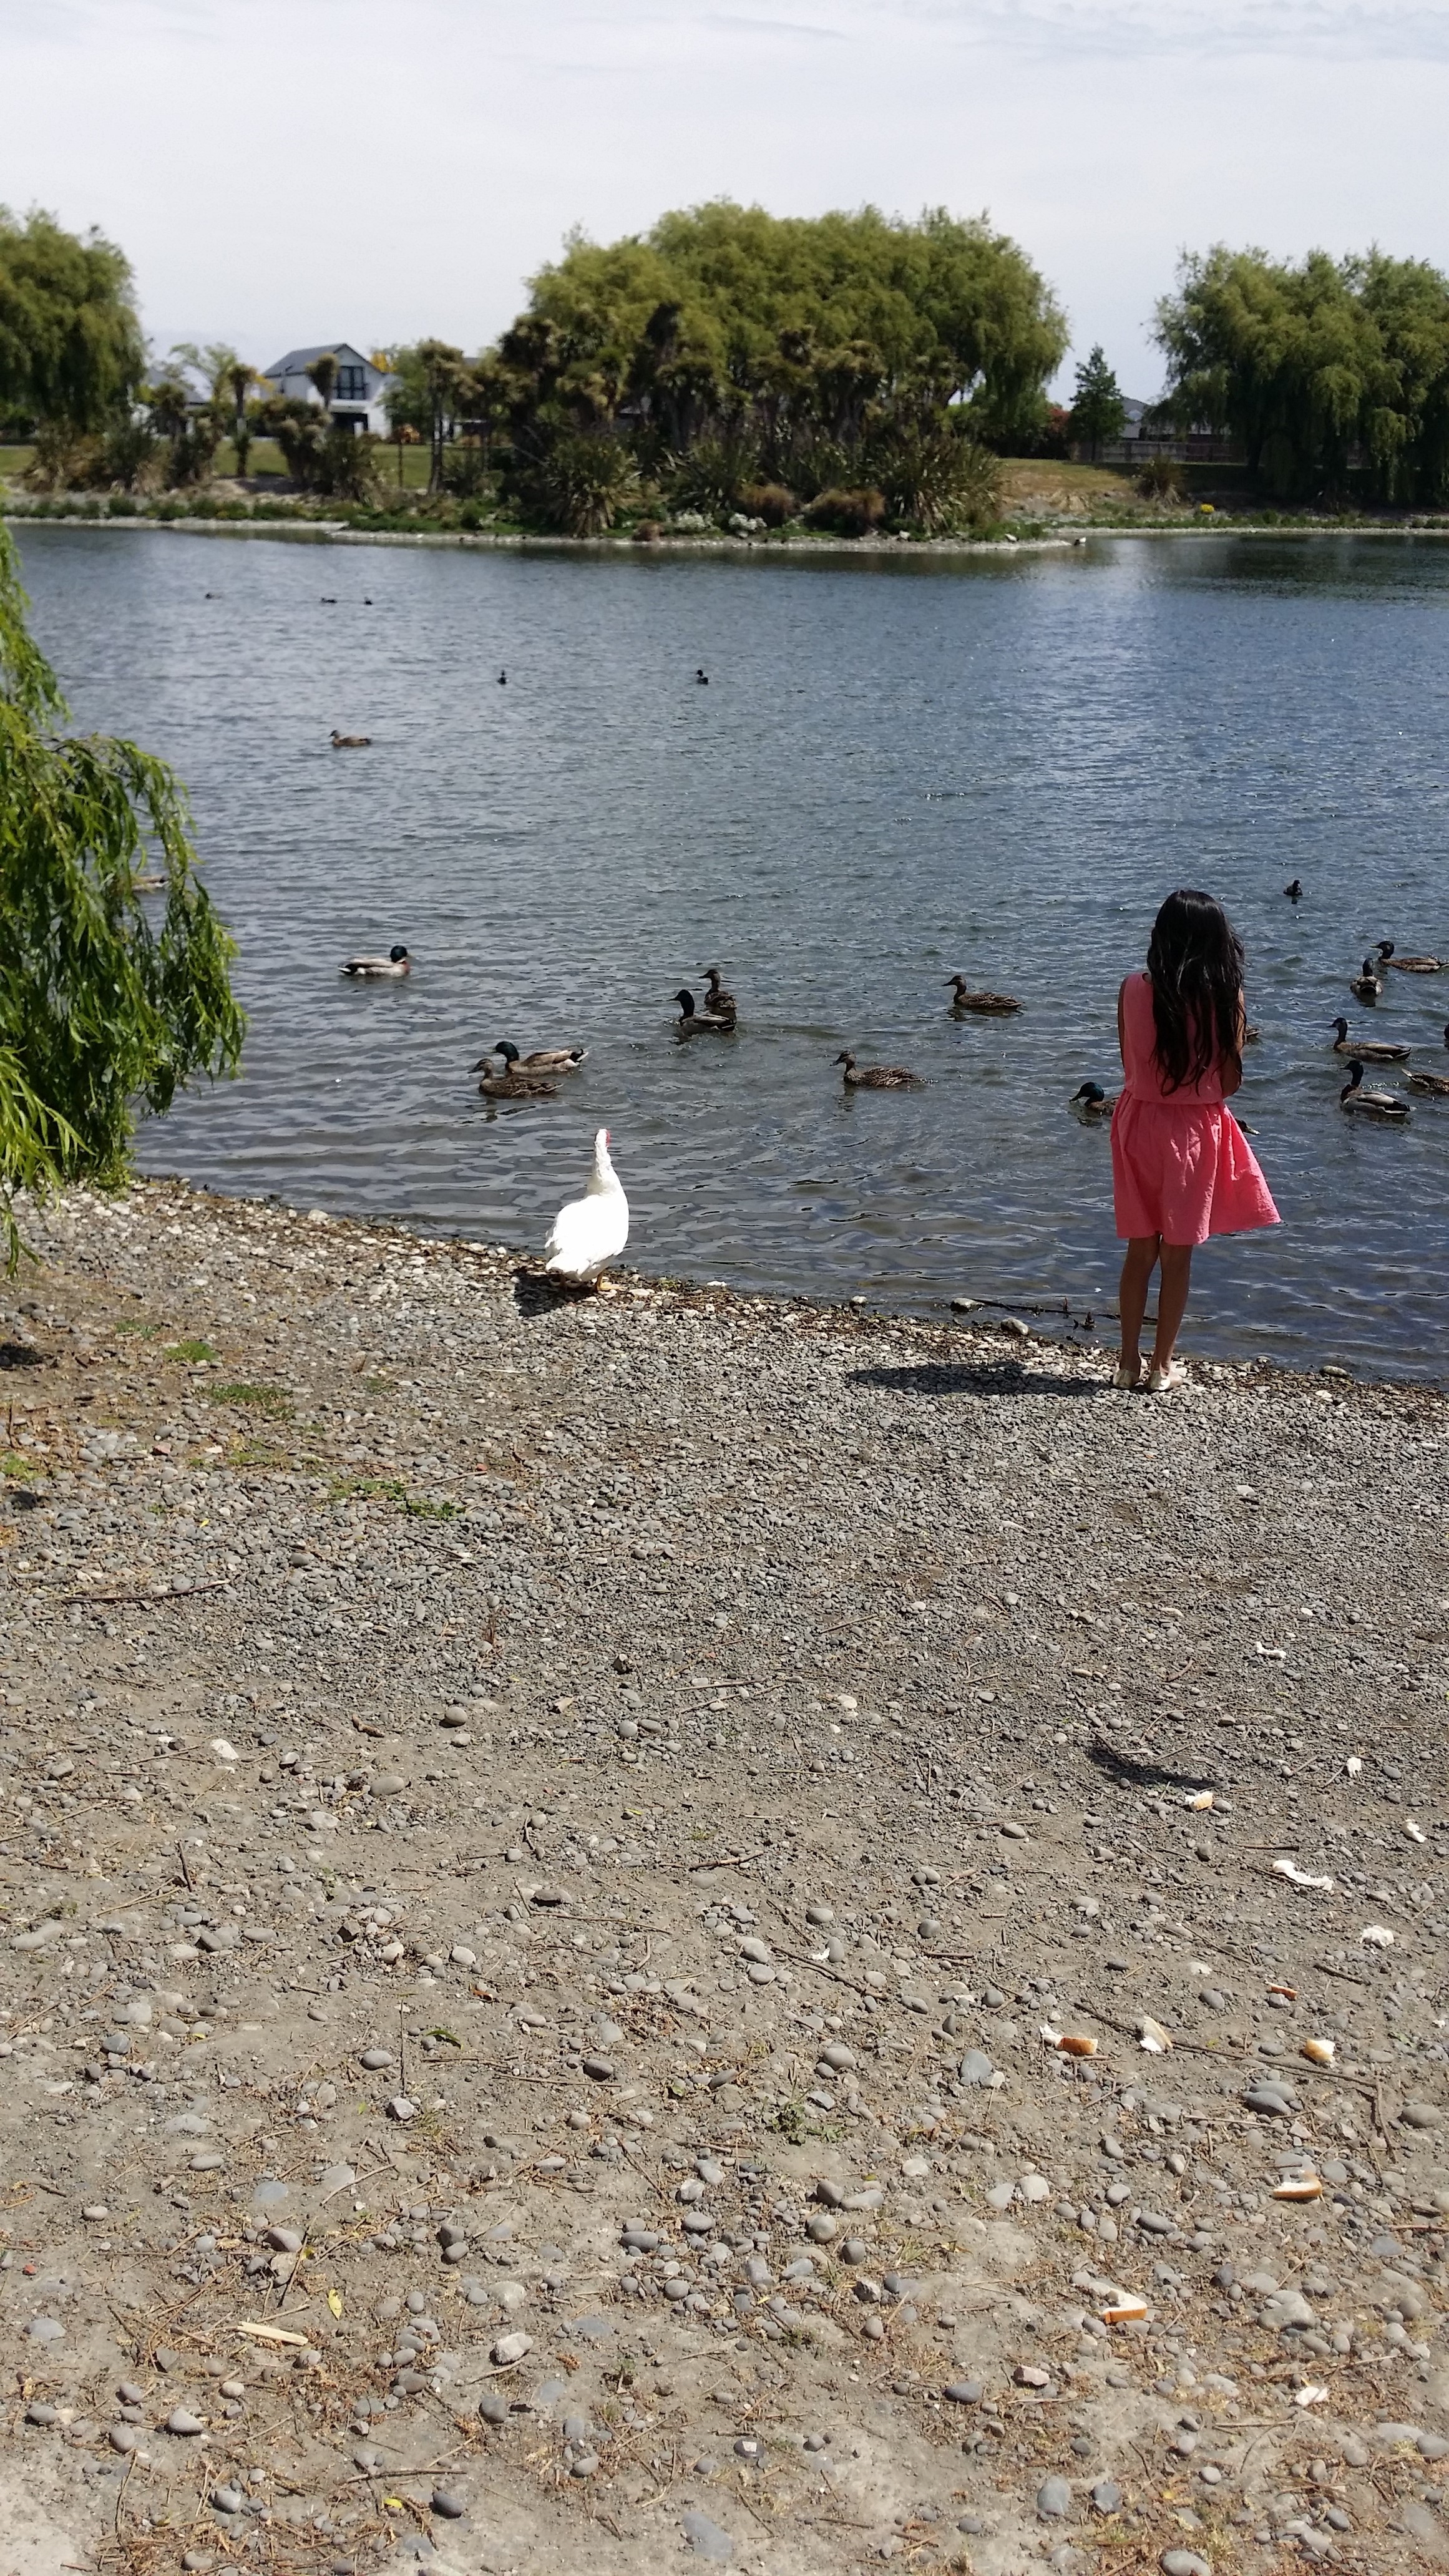
beach, sea, coast, water, bird, shore, lake, river, water bird